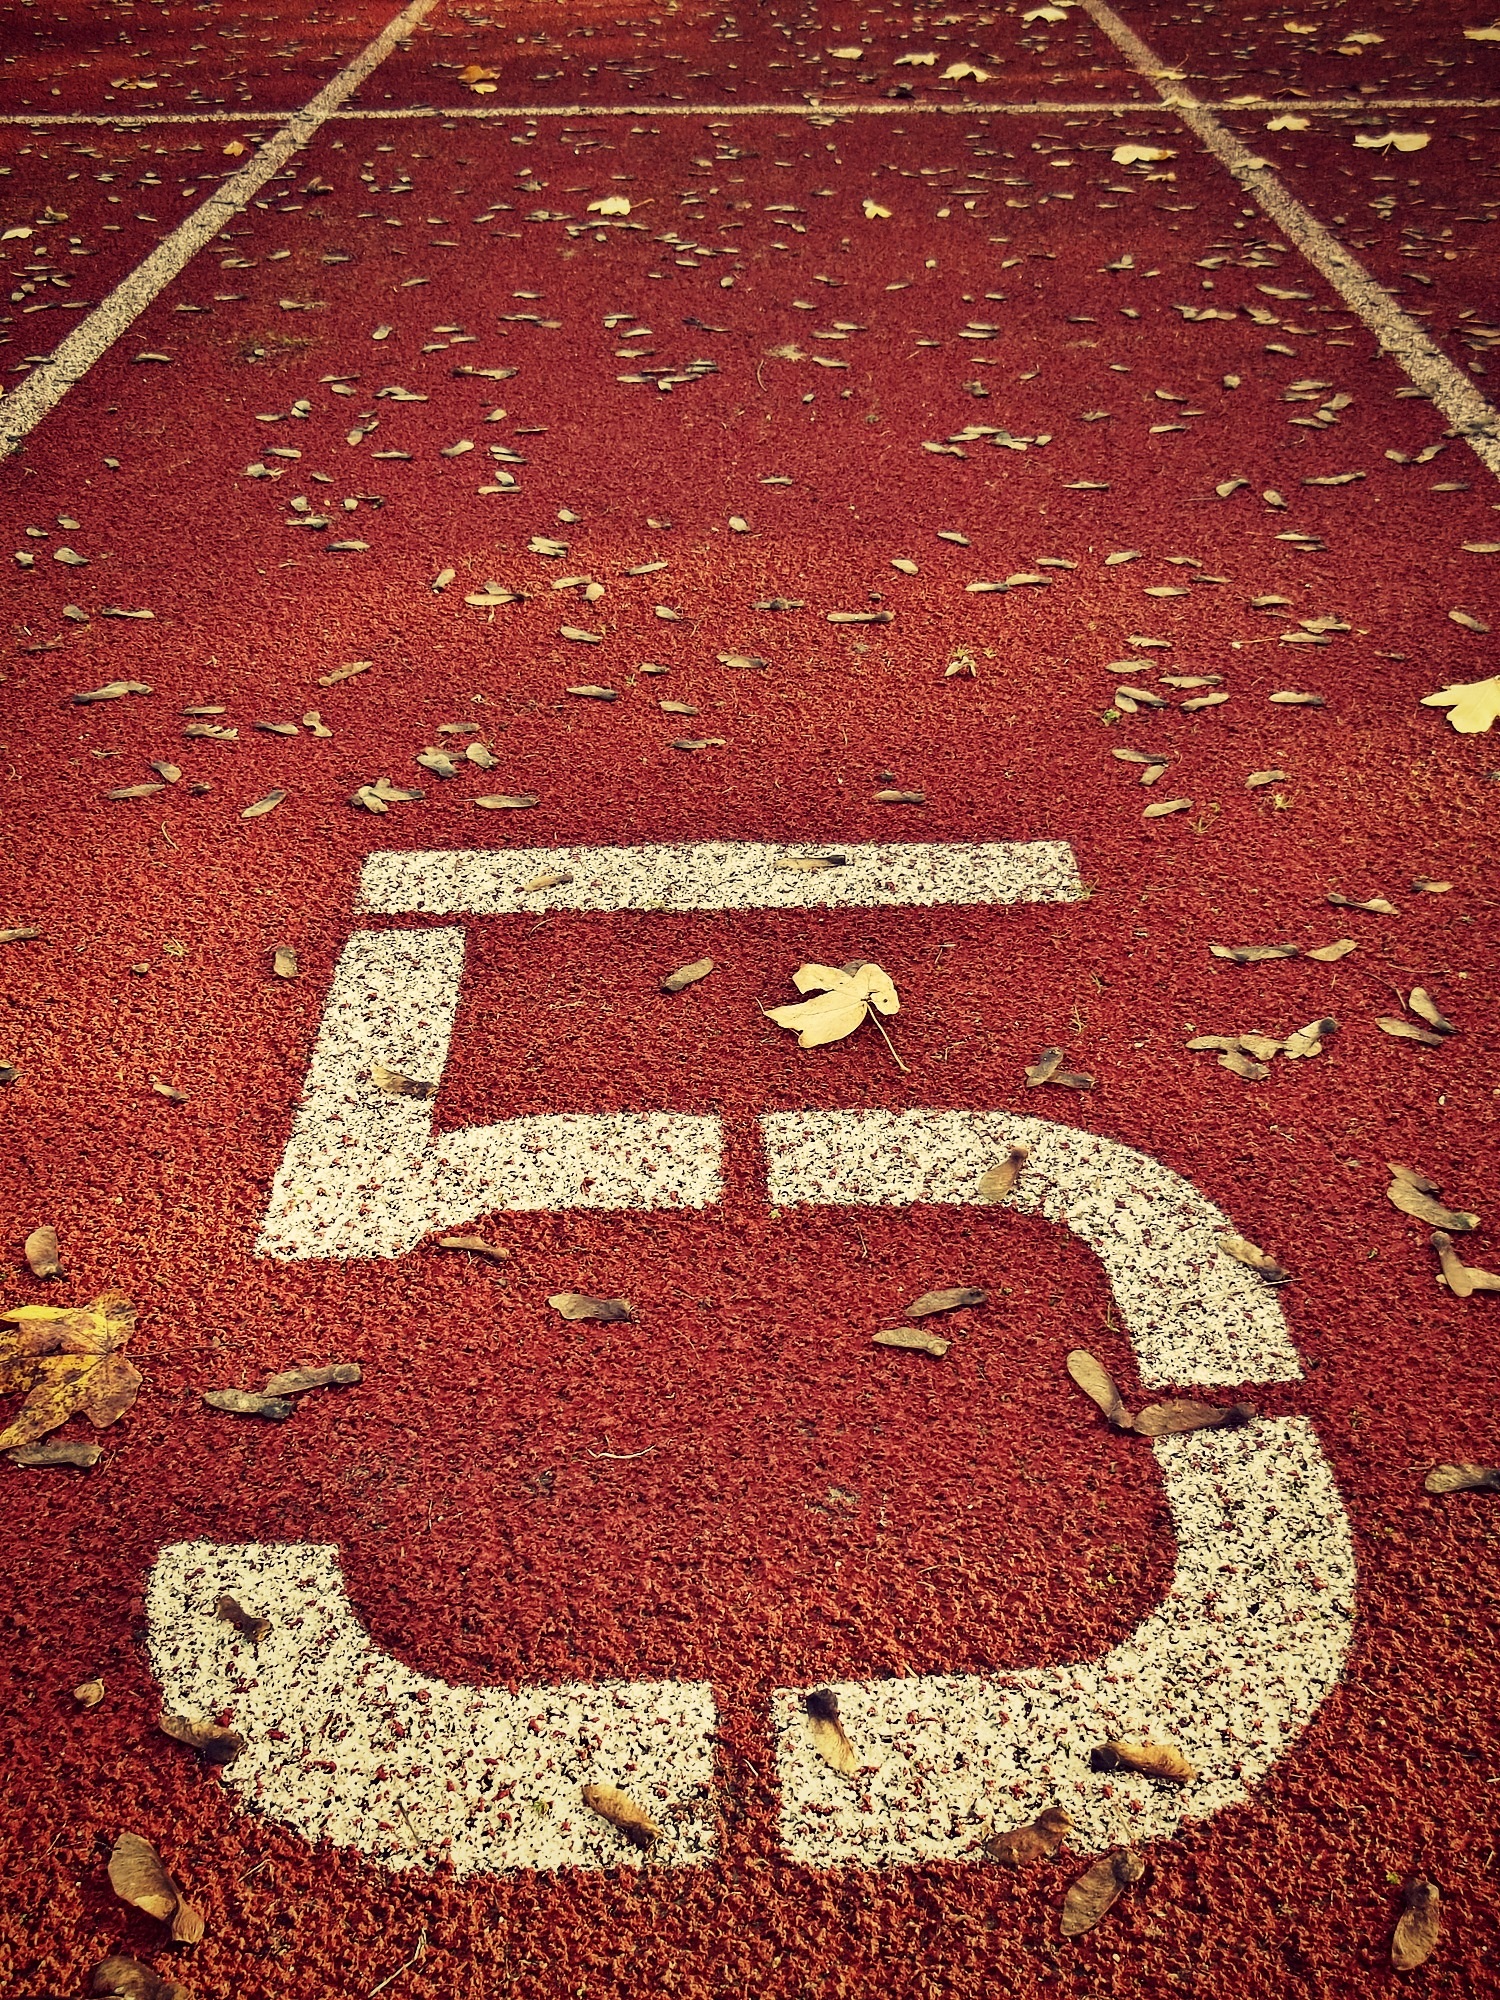
sport, floor, run, number, train, asphalt, line, red, color, soil, speed, lane, arrangement, race, cinder, carpet, championship, five, endurance, sprint, career, digit, flooring, pay, sports ground, running track, road surface, running sports